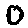
Label: 0